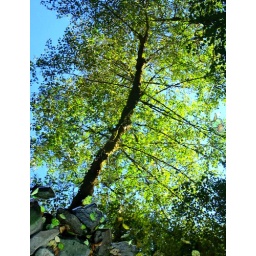
A reflection of a tree branch in a river. I like the rocks in the lower left hand corner.